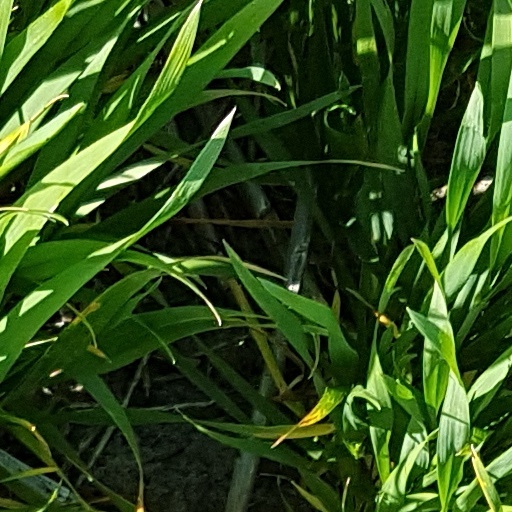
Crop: wheat